Linear Tape-Open

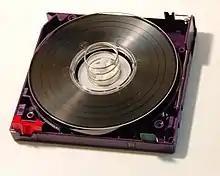
LTO-2 cartridge with the top shell removed, showing the internal components. Top right corner: tape access gate. Bottom left corner: write-protect-tab. Bottom right corner: cartridge memory chip

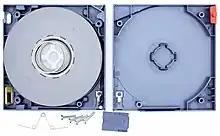
LTO-3 cartridge with the top shell removed, showing the internal components. Top right corner: write-protect-tab. Bottom left corner: cartridge memory chip. Bottom: tape access gate.

Throughout the history of the format, there have been six compliance-verified, licensed manufacturers of LTO technology media: EMTEC, Imation, Fujifilm, Maxell, TDK, and Sony. All other brands of media are (or were) manufactured by these companies under contract. Since its bankruptcy in 2003, EMTEC no longer manufactures LTO media products. Imation ended all magnetic tape production in 2011, but continued making cartridges using TDK tape for a while. In 2017 they withdrew from all data storage markets, renaming themselves Glassbridge Enterprises. TDK withdrew from the data tape business in 2014. Maxell produced cartridges up to and including generation 6 in 2012, but has since withdrawn from the market. Verbatim and Quantegy both licensed LTO technology, but never manufactured their own compliance-verified media.